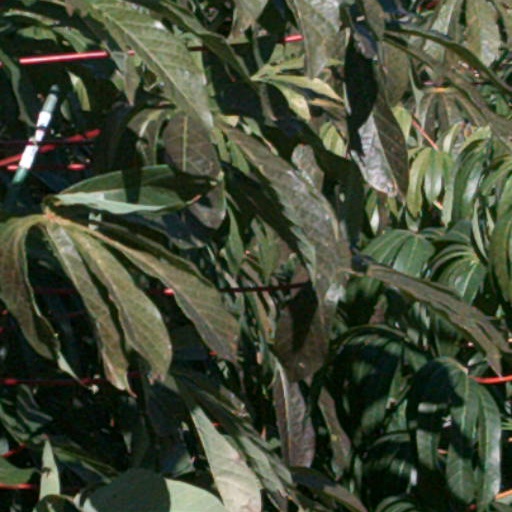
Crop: cassava